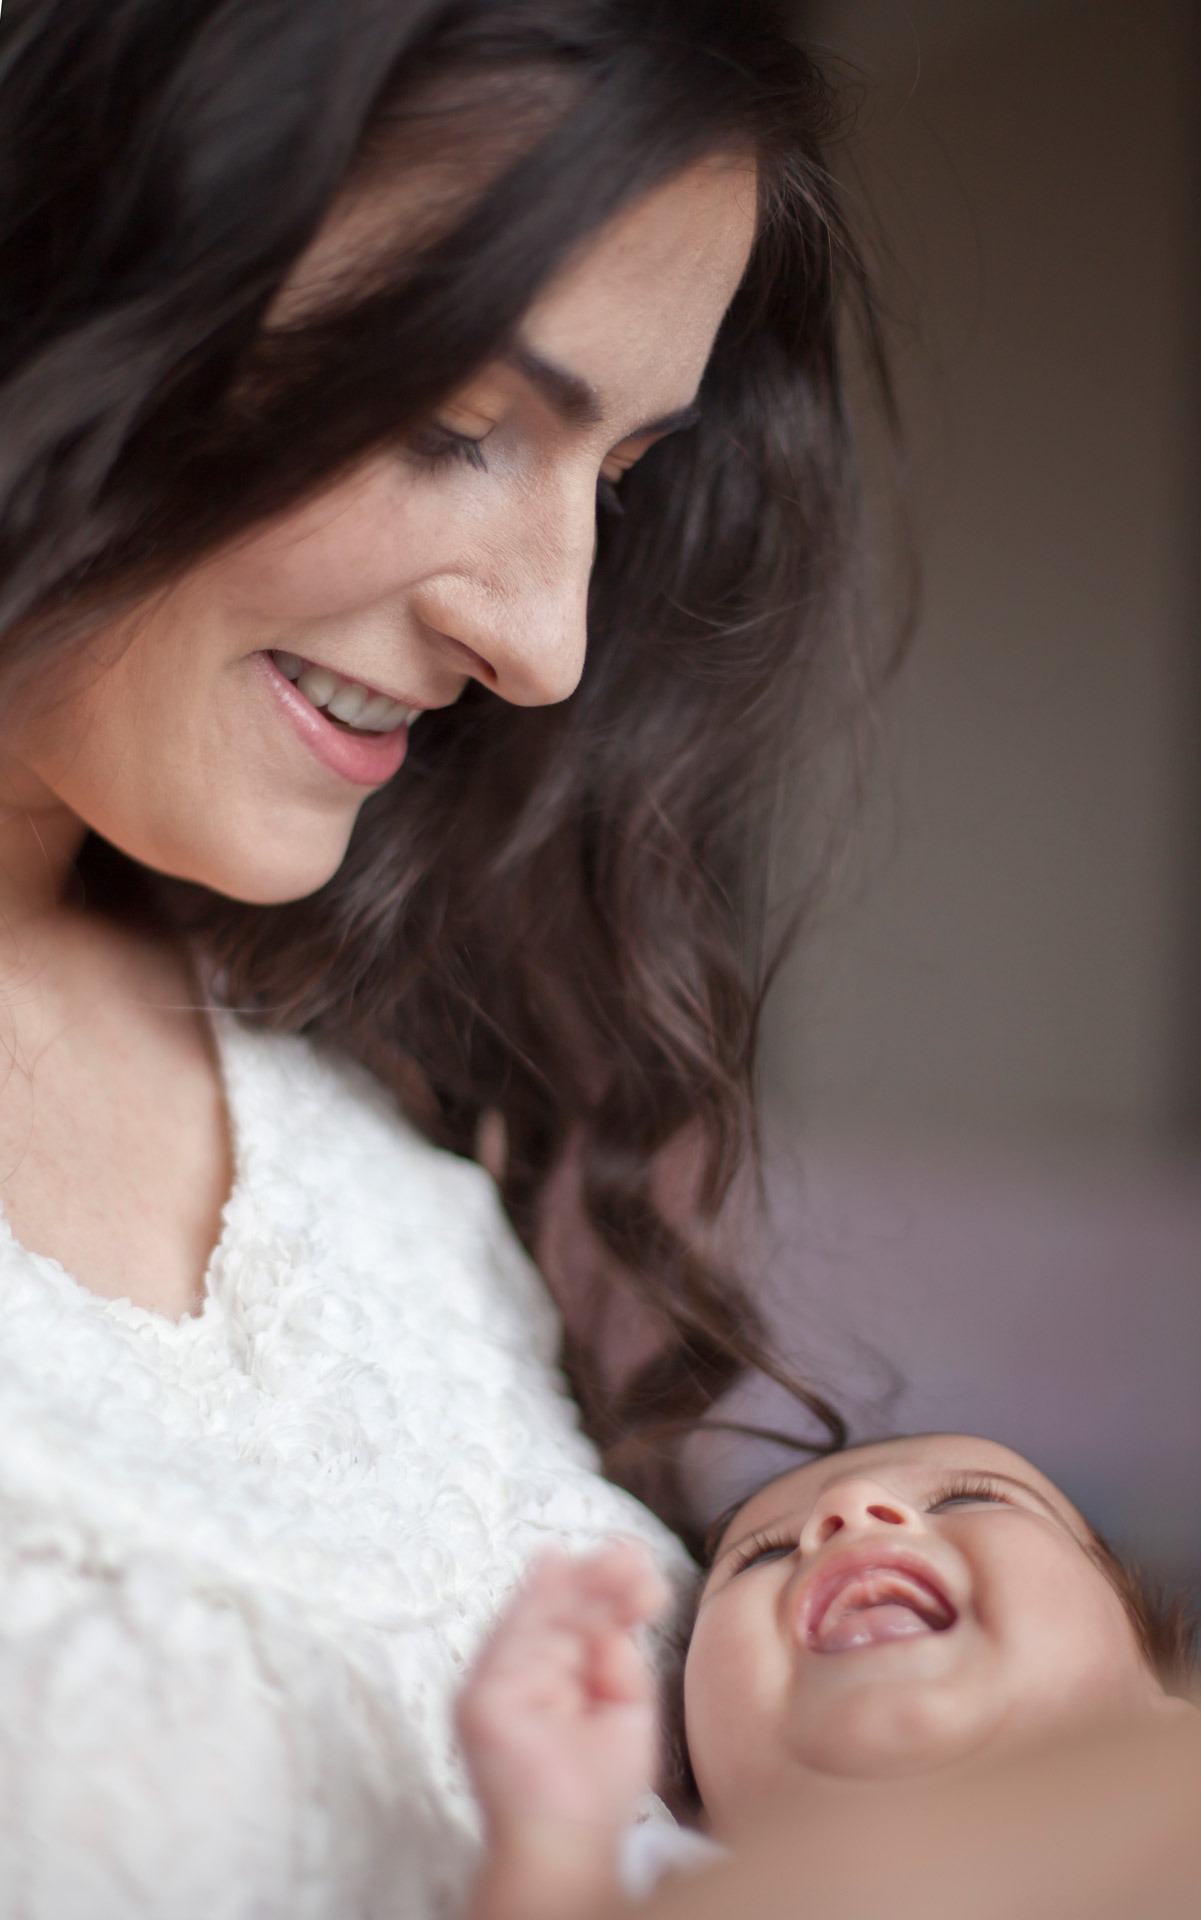
person, woman, hair, photography, sweet, kid, cute, female, love, portrait, model, romance, child, human, together, bride, hold, holding, baby, childhood, hairstyle, smiling, life, parent, mom, long hair, motherhood, cuddle, face, family, nose, ceremony, dress, mother, parenthood, infant, newborn, innocence, photograph, beauty, parenting, generation, interaction, photo shoot, cuddling, portrait photography